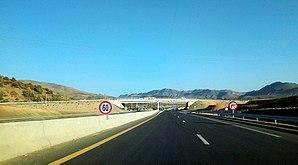
sortie de l'autoroute de Béjaia au niveau de la gare de péage d'Ahnif
La pénétrante de Béjaïa est une autoroute de 100 km, en construction en Algérie.